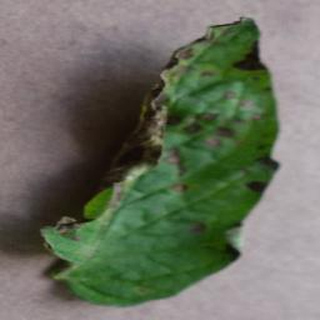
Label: tomato_early_blight